Tokio Hotel

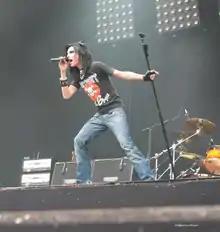
Bill Kaulitz performing in Hessisch-Lichtenau, Germany in 2006

In 2005 Universal Music Group took Tokio Hotel under contract and developed a marketing plan. Their first single, "Durch den Monsun" ("Through the Monsoon"), quickly rose in the charts, appearing on the German official Media Control single chart at No. 15 on 20 August 2005 and eventually reaching No. 1 on 26 August 2005; it also reached No. 1 on the Austrian singles chart. Their second single, "Schrei" ("Scream"), climbed to the No. 5 position in the German charts. These two songs were written by singer Bill Kaulitz and their group of producers Peter Hoffmann, David Jost, Pat Benzer, and Dave Roth. Their debut album, "Schrei", was released on 19 September 2005, and was certified triple gold by the BVMI in 2006 for selling over 300,000 copies in Germany. In 2006, a third and fourth single, "Rette mich" ("Rescue Me") and "Der letzte Tag" ("The Final Day"), were released; both reached No. 1 as well. "Der letzte Tag" contained a B-side called "Wir schließen uns ein", which was also accompanied by a music video.